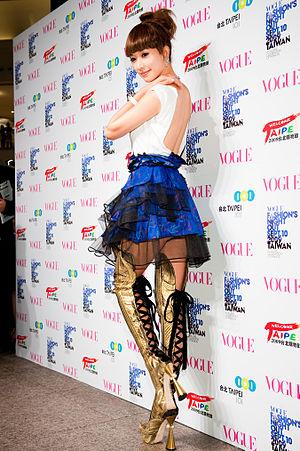
Lin Chi-ling née le 19 novembre 1974 à Taipei, est une mannequin et actrice taïwanaise. Elle est diplômée en Histoire de l'Art et Économie de l'université de Toronto. Connue pour sa gentillesse et sa beauté, Lin a été reconnue comme le "premier visage de Taïwan" par les médias taïwanais et elle est depuis 2006 l'égérie de China Airlines et Longines. L'ascension fulgurante de Lin a mené les commentateurs taïwanais et les analystes a formuler la phrase "Le phénomène Lin Chi-ling".